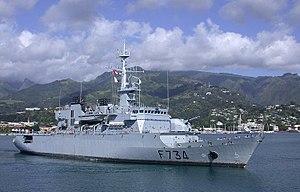
La Flotte du Pacifique est une flotte de la Marine nationale française stationnée dans l'océan Pacifique, dont l'origine remonte à 1870. Différentes dénominations furent utilisées au cours de son histoire : Division navale d'Extrême-Orient, Escadre d'Extrême-Orient, Flotte française d'Extrême-Orient, Forces navales en Extrême-Orient, Forces navales françaises libres du Pacifique, Forces maritimes d'Extrême-Orient, Forces maritimes du Pacifique.
Dans la Marine française, l'acronyme Alpaci désigne l'officier général de marine commandant de la zone maritime de l'océan Pacifique et les forces maritimes de l'océan Pacifique. Il est également commandant supérieur des forces armées en Polynésie française et commandant du centre d'expérimentation du Pacifique. Alpaci et son état-major sont basés à Papeete.